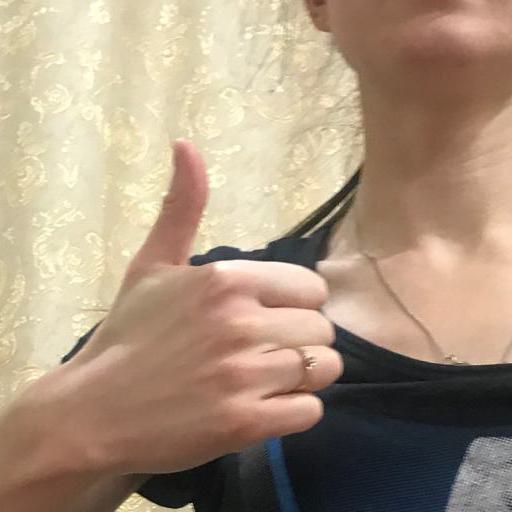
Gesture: like